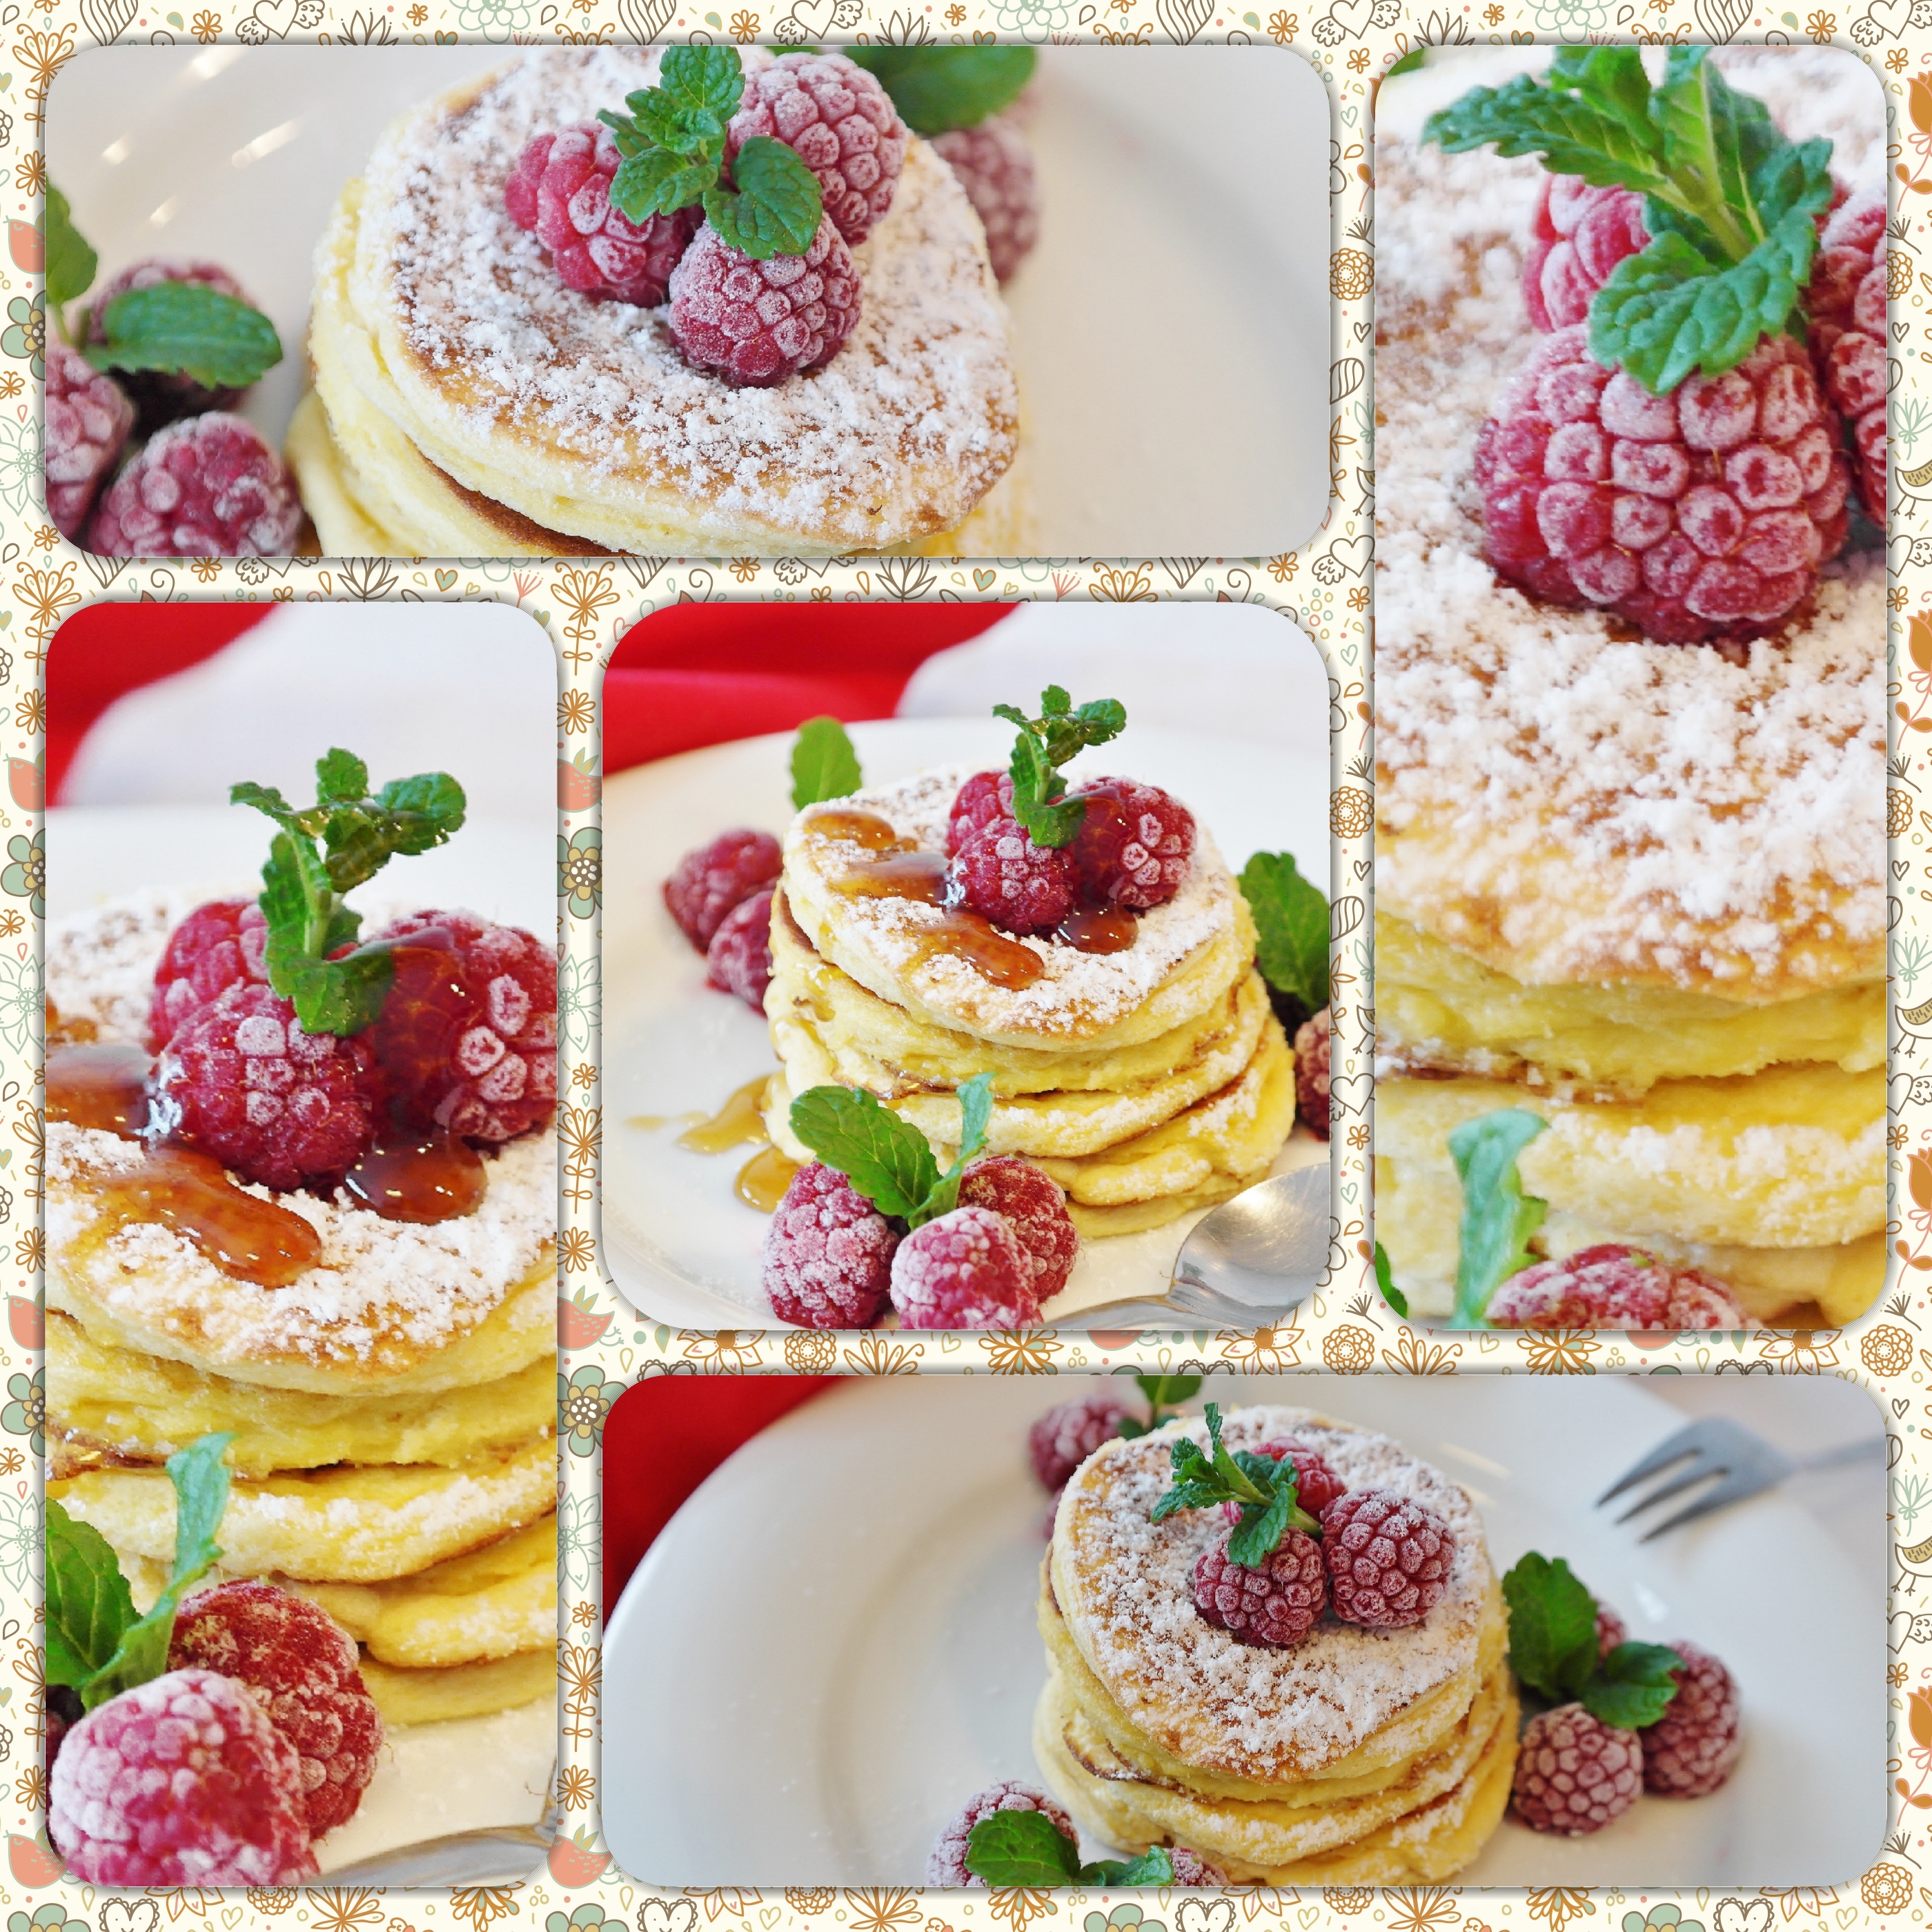
raspberry, sweet, honey, dish, meal, food, produce, breakfast, milk, dessert, eat, delicious, strawberry, egg, pancake, butter, brand, sweet dish, bake, pastries, sugar, canape, strawberries, sweetness, flour, baked goods, torte, danish pastry, omelette, pavlova, schaumomelette